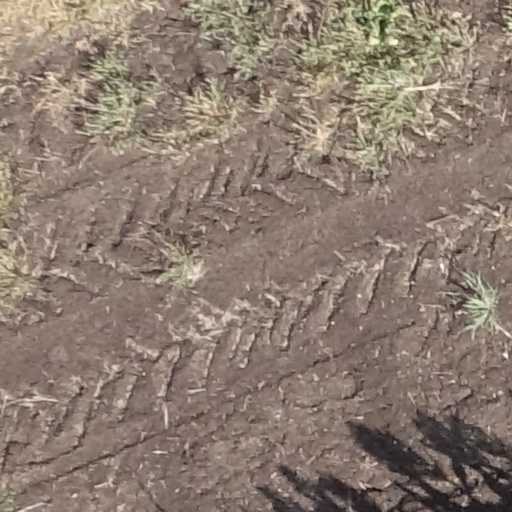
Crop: sorghum